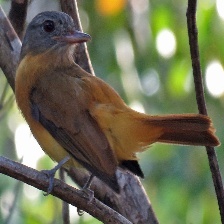
Species: CINNAMON ATTILA
Scientific name: ATTILA CINNAMOMEUS